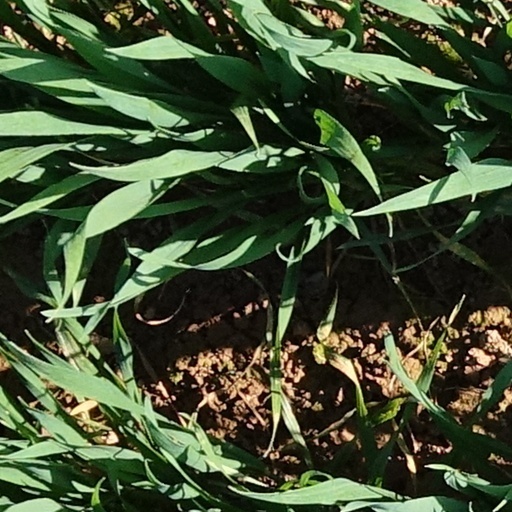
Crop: wheat